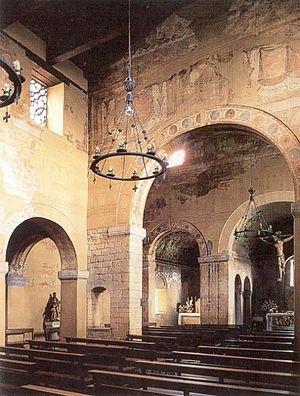
L’église San Juliàn de los Prados ou del Santullano d'Oviedo, qui fut édifiée vers 820, est restée quasiment intacte. Seul le clocher en peigne est une adjonction tardive.
Pour situer l'Art asturien il suffit de prendre deux références, l'une spatiale et l'autre temporelle.